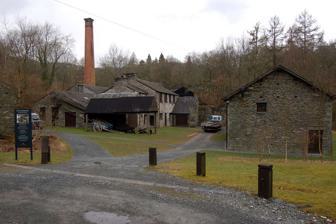
Building: Stott Park Bobbin Mill
Country: United Kingdom
Year built: 1835
This article relies largely or entirely on a single source . Relevant discussion may be found on the talk page . Please help improve this article by introducing  citations to additional sources . Find sources: "Stott Park Bobbin Mill" – news · newspapers · books · scholar · JSTOR ( July 2024 ) Stott Park Bobbin Mill The interior of the mill Horizontal steam engine for driving the line shafting in the mill. Built by W Bradley, Gooder Lane Ironworks, Brighouse Stott Park Bobbin Mill is a 19th-century bobbin mill and now a working museum located near Newby Bridge , Cumbria , England . Built in 1835, the mill was one of over 65 buildings in the Lake District which provided wooden bobbins to the weaving and spinning industry, primarily in Lancashire and Yorkshire . The building is now owned and run by English Heritage . History The earliest part of the mill was built in 1835 by John Harrison, a local landowner who had earlier inherited Low Stott Park Farm, including the land on which the mill was built. It is believed to be one of the few mills to have been specifically built for bobbin production, as many other mills were converted from earlier structures. At that time there was a great demand for wooden bobbins from the growing cotton and textile industry, and the Lake District provided a perfect place for bobbin-making due to its abundant natural resources: water for power, and coppiced woodlands for the material to produce the bobbins. Having built the mill as a speculative venture, Harrison and his successors let it out to a string of trustees . In the 1850s the mill was leased to members of the Coward family, who owned property at Skelwith Bridge near Ambleside and a bobbin mill at Crooklands near Kendal . The family expanded the mill, even when the bobbin industry was threatened by changes in technology and the Cotton Famine of the 1860s and many other Lakeland mills were closing. The construction of the Lakeside railway in 1869, with a station less than a mile away, no doubt made Stott Park a more viable location than others. The Cowards continued to lease the mill until the 1920s, when they bought it from the Harrison estate for £4,000. They continued to run the business until 1971 when the mill closed, the wood turning industry having declined hugely due to the increase in products made from plastic. As one of the few remaining bobbin mills in the Lake District, it was listed as a Scheduled Ancient Monument in 1973, and the site was bought by the Department of the Environment in 1974 to safeguard it against demolition or conversion. It passed to the custody of English Heritage in 1983 and was opened as a museum run in conjunction with the Lakes Arts Trust. Today the mill is run solely by English Heritage. Power In the early days, the mill was powered by a 24-foot (7.3 m) diameter water wheel . A beck (stream) running from Roger Heights to the west fed a mill pond behind the mill itself. The wheel was later replaced by a water turbine and additional reservoirs were created to provide water, most notably High Dam which is now a popular beauty-spot owned by the Lake District National Park . In the 1880s a small stationary steam engine built by Bradley's of Brighouse was installed to provide power when the water levels dropped in summer. The engine was run using the waste products from the bobbin-making process and remained in use until electricity was installed in 1941. The mill machinery is still powered by the 1940s electric motor and the steam engine is run for visitors on certain weekends throughout the year. Awards In 2014 Stott Park Bobbin Mill was awarded the title of best small visitor attraction at the Cumbria Tourism Awards and went on to win Silver at the national Visit England Awards for Excellence in 2015. Toponymy The name Stott Park derives from the Cumbrian dialect word stott meaning a bullock or young ox. The whole area of High Furness belonged to Furness Abbey during the Middle Ages and it is likely that at this time or in the early modern period , land was enclosed as a park to provide pasture for young beef or draught animals. References